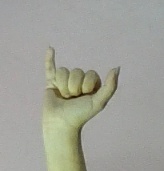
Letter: ya